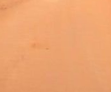
Surface type: ground